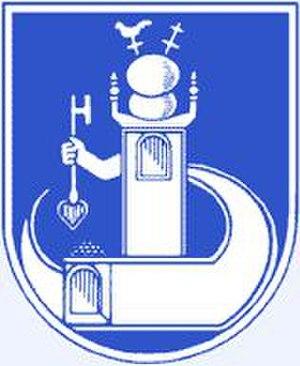
Pinkafeld est une commune autrichienne du district d'Oberwart dans le Burgenland.